National Cycle Route 75

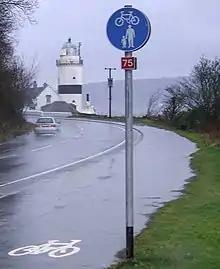
National Cycle Network Route 75 sign

The route begins in Leith, Edinburgh at the north-eastern terminus of the Water of Leith until Warriston, then runs southward in Edinburgh City Centre before joining with the eastern terminus of the Union Canal at Fountainbridge. Just after the viaduct at Slateford, the route returns to the Water of Leith until its south-western terminus at Balerno. Thereafter it passes through Kirknewton, East Calder, Almondell and Calderwood Country Park, Mid Calder, Livingston and Bathgate.